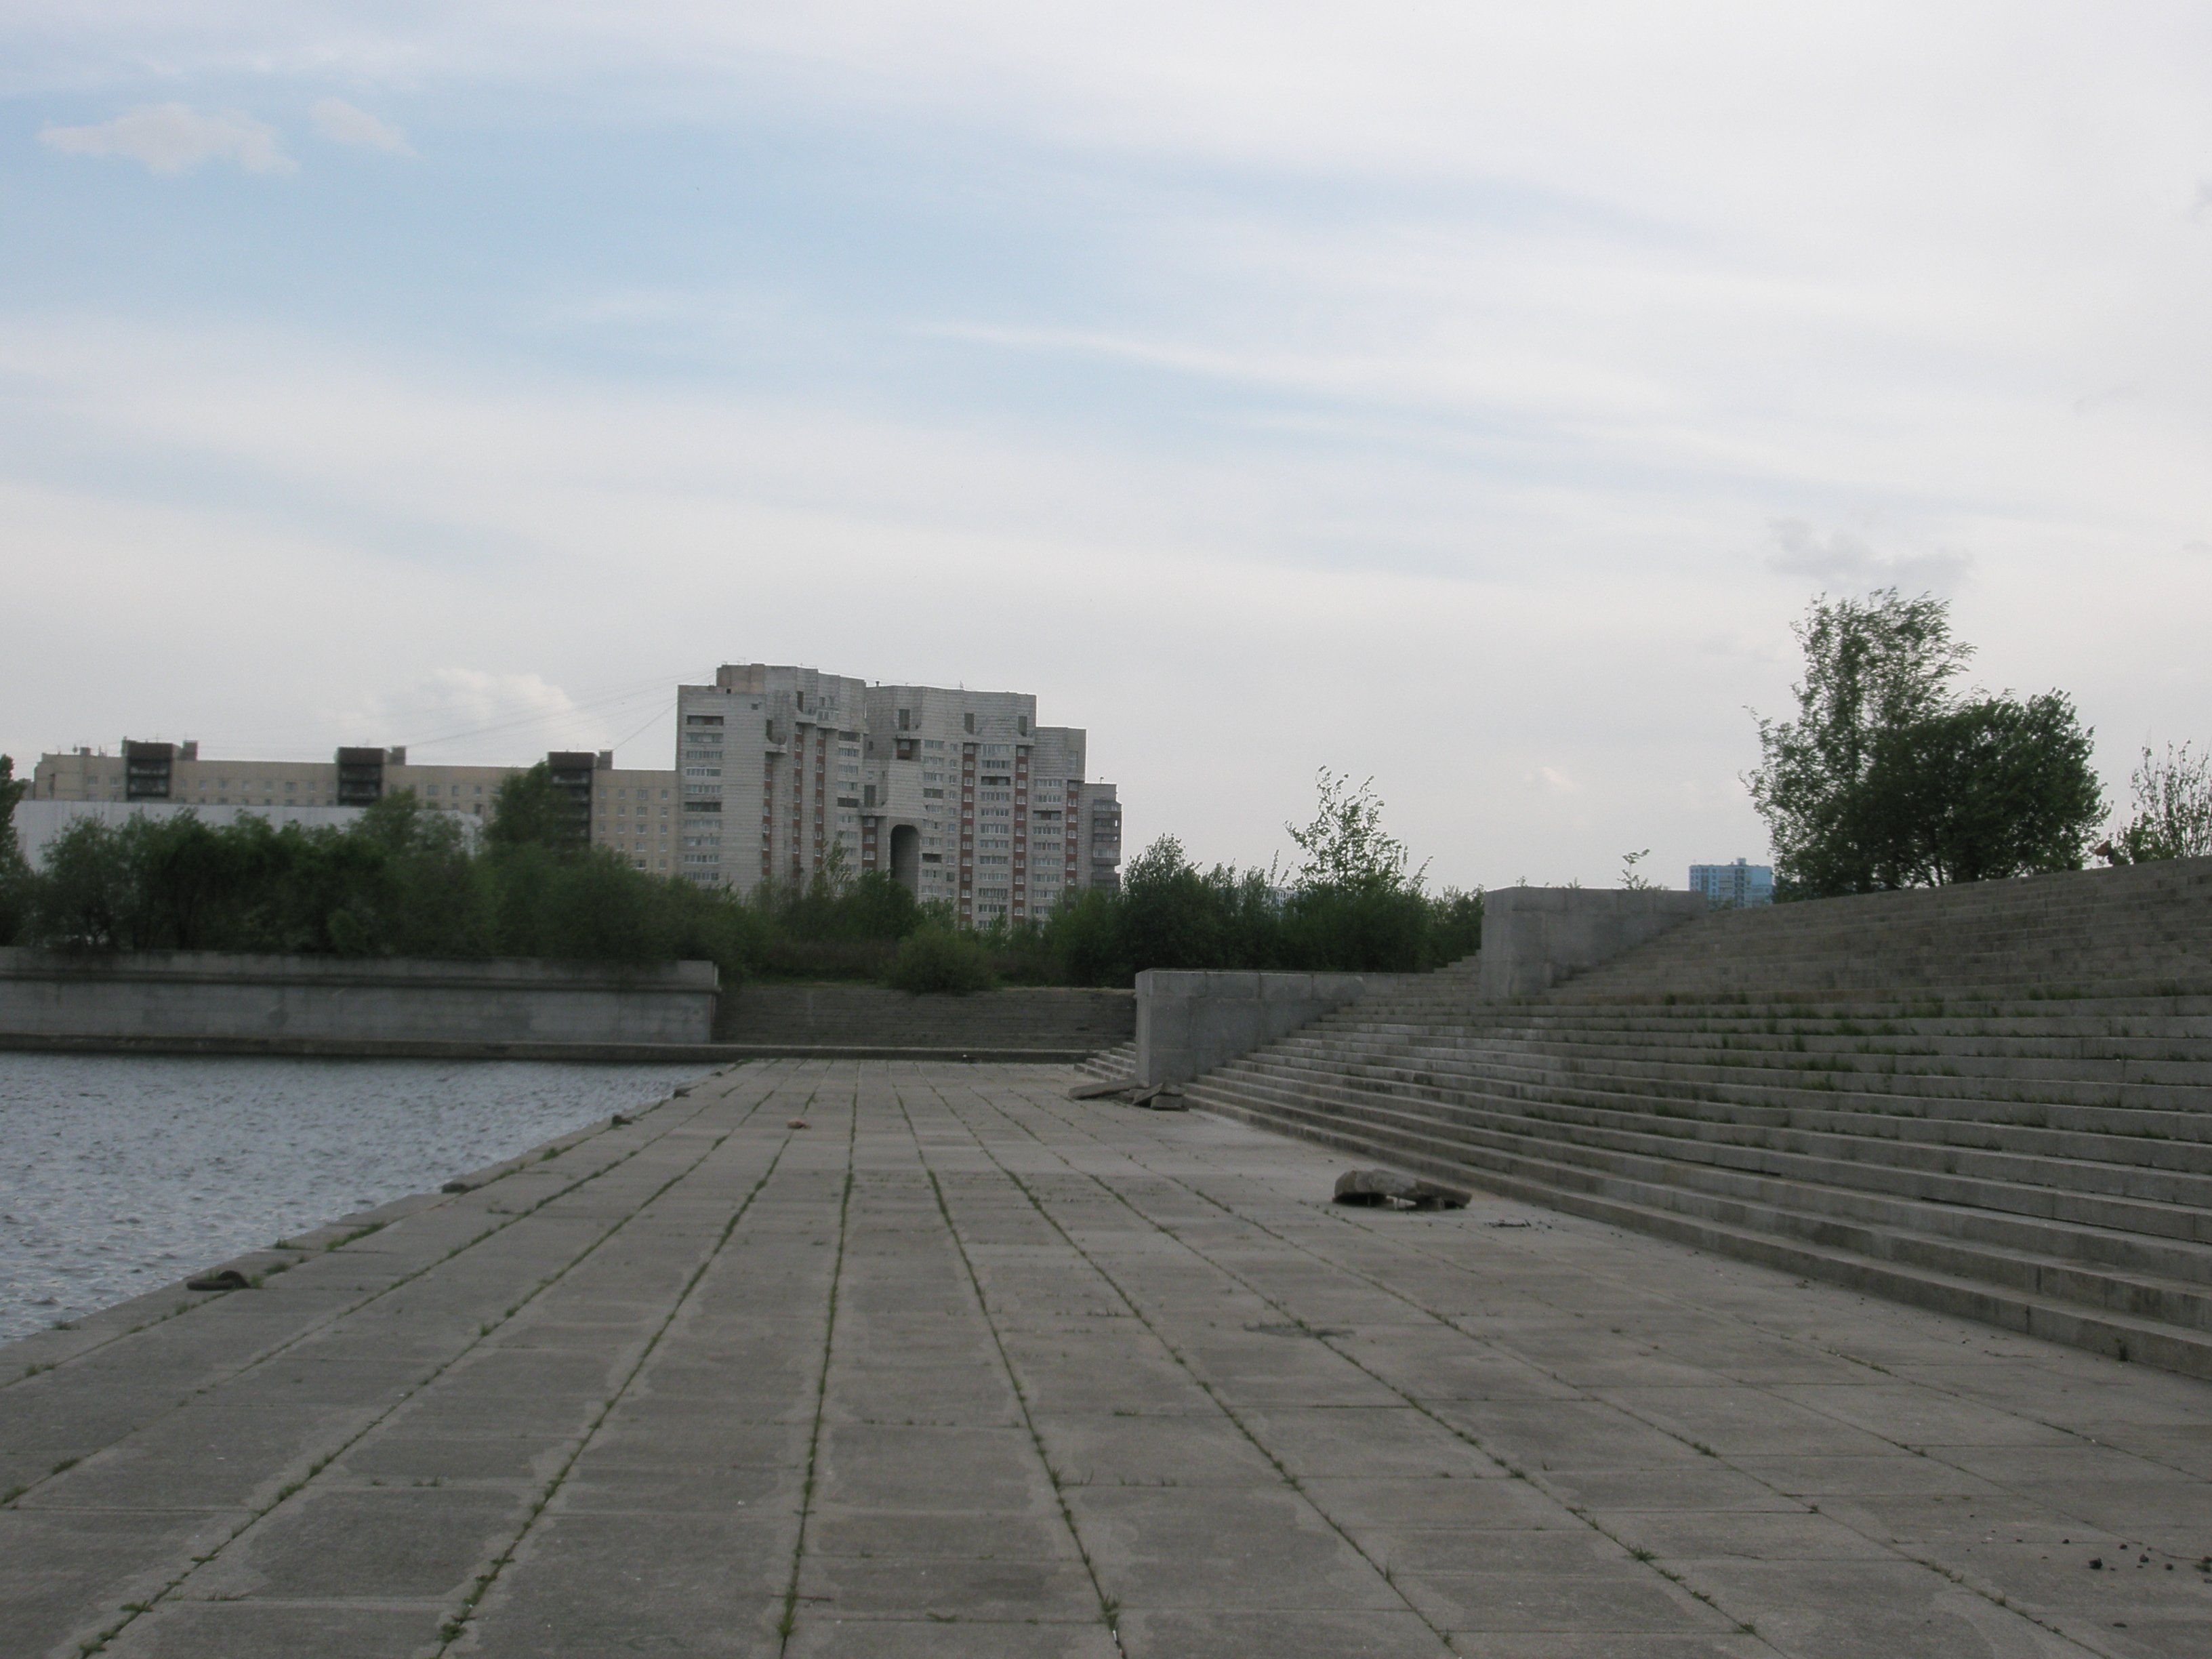
images, cloud, sky, building, water, tree, urban design, road surface, plant, flooring, horizon, landscape, city, tower block, condominium, grass, lake, roof, walkway, concrete, house, reservoir, cobblestone, cumulus, apartment, road